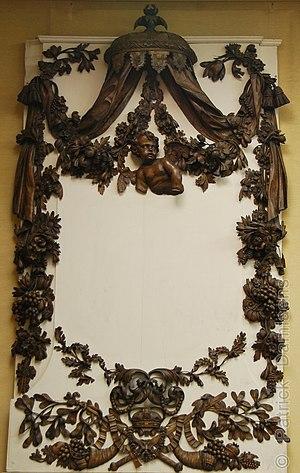
Les Musées royaux d'Art et d'Histoire constituent l'un des établissements scientifiques fédéraux belges, qui dépendent de la Politique scientifique fédérale belge.